Skotterup

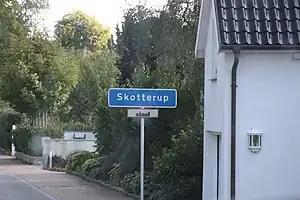
Skotterupvej

Skotterup is a former village and current neighbourhood located in the southern part of Helsingør, Denmark. It is located between Snekkersten to the north and Espergærde to the south and belongs to Snekkersten postal district (3070, Snekkersten).